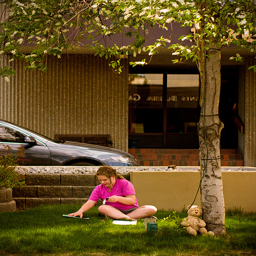
a lady that is sitting down on some grass
The young girl is sharing the thick grass with her bear.
A woman is sitting in the grass with a teddy bear
A woman sits under a tree in front of a building.
A woman in a pink shirt is sitting on the ground.